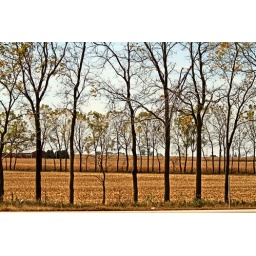
Taken from my car window while stuck in traffic on my way to Edward's Apple Orchard in Poplar Grove, IL.